Cadaver

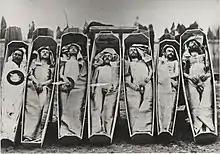
Corpses of Parisian Communards

A cadaver, often known as a corpse, is a dead human body. Cadavers are used by medical students, physicians and other scientists to study anatomy, identify disease sites, determine causes of death, and provide tissue to repair a defect in a living human being. Students in medical school study and dissect cadavers as a part of their education. Others who study cadavers include archaeologists and arts students. In addition, a cadaver may be used in the development and evaluation of surgical instruments.